Cuisine of Florida

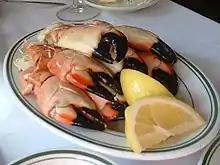

The cuisine of Florida is a diverse blend of Southern, Caribbean, Latin American, and seafood-based culinary traditions found in Florida, reflecting the state's multicultural population, subtropical climate, and coastal geography.